Mayilattam

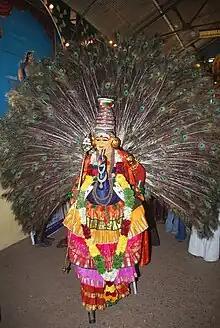
A mayilattam performer

Mayilattam is an artistic and religious form of dance performed in the Hindu temples of Tamil Nadu and Kerala in reverence to Murugan, a regional form of the Hindu deity Kartikeya. Literally translating as the "peacock dance", the performers seat themselves upon a peacock replica, which is the mount of the deity.